Suhana Meharchand

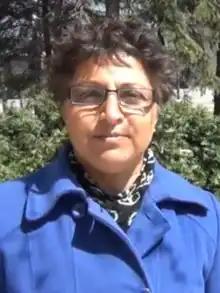
Meharchand in 2013

Suhana Meharchand is a Canadian retired journalist who was most recently a CBC News Network anchor and host of "CBC News Now".